Mitchell Lewis (actor)

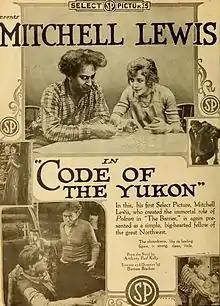
"Code of the Yukon" (1919)

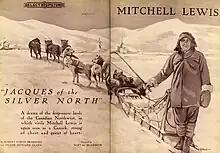
"Jacques of the Silver North", 1919

Although uncredited in "The Wizard of Oz", he had several lines towards the end of the film, including: "She's dead. You killed her." "Hail to Dorothy! The Wicked Witch is dead!" and, in response to Dorothy's request for the late witch's broomstick, "Please! And take it with you!".